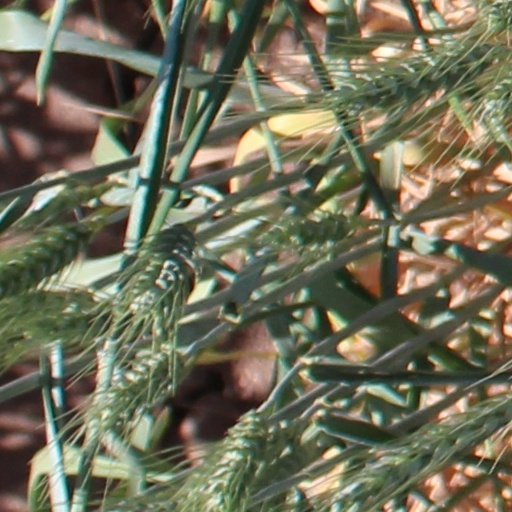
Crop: wheat